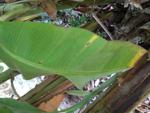
Label: xamthomonas